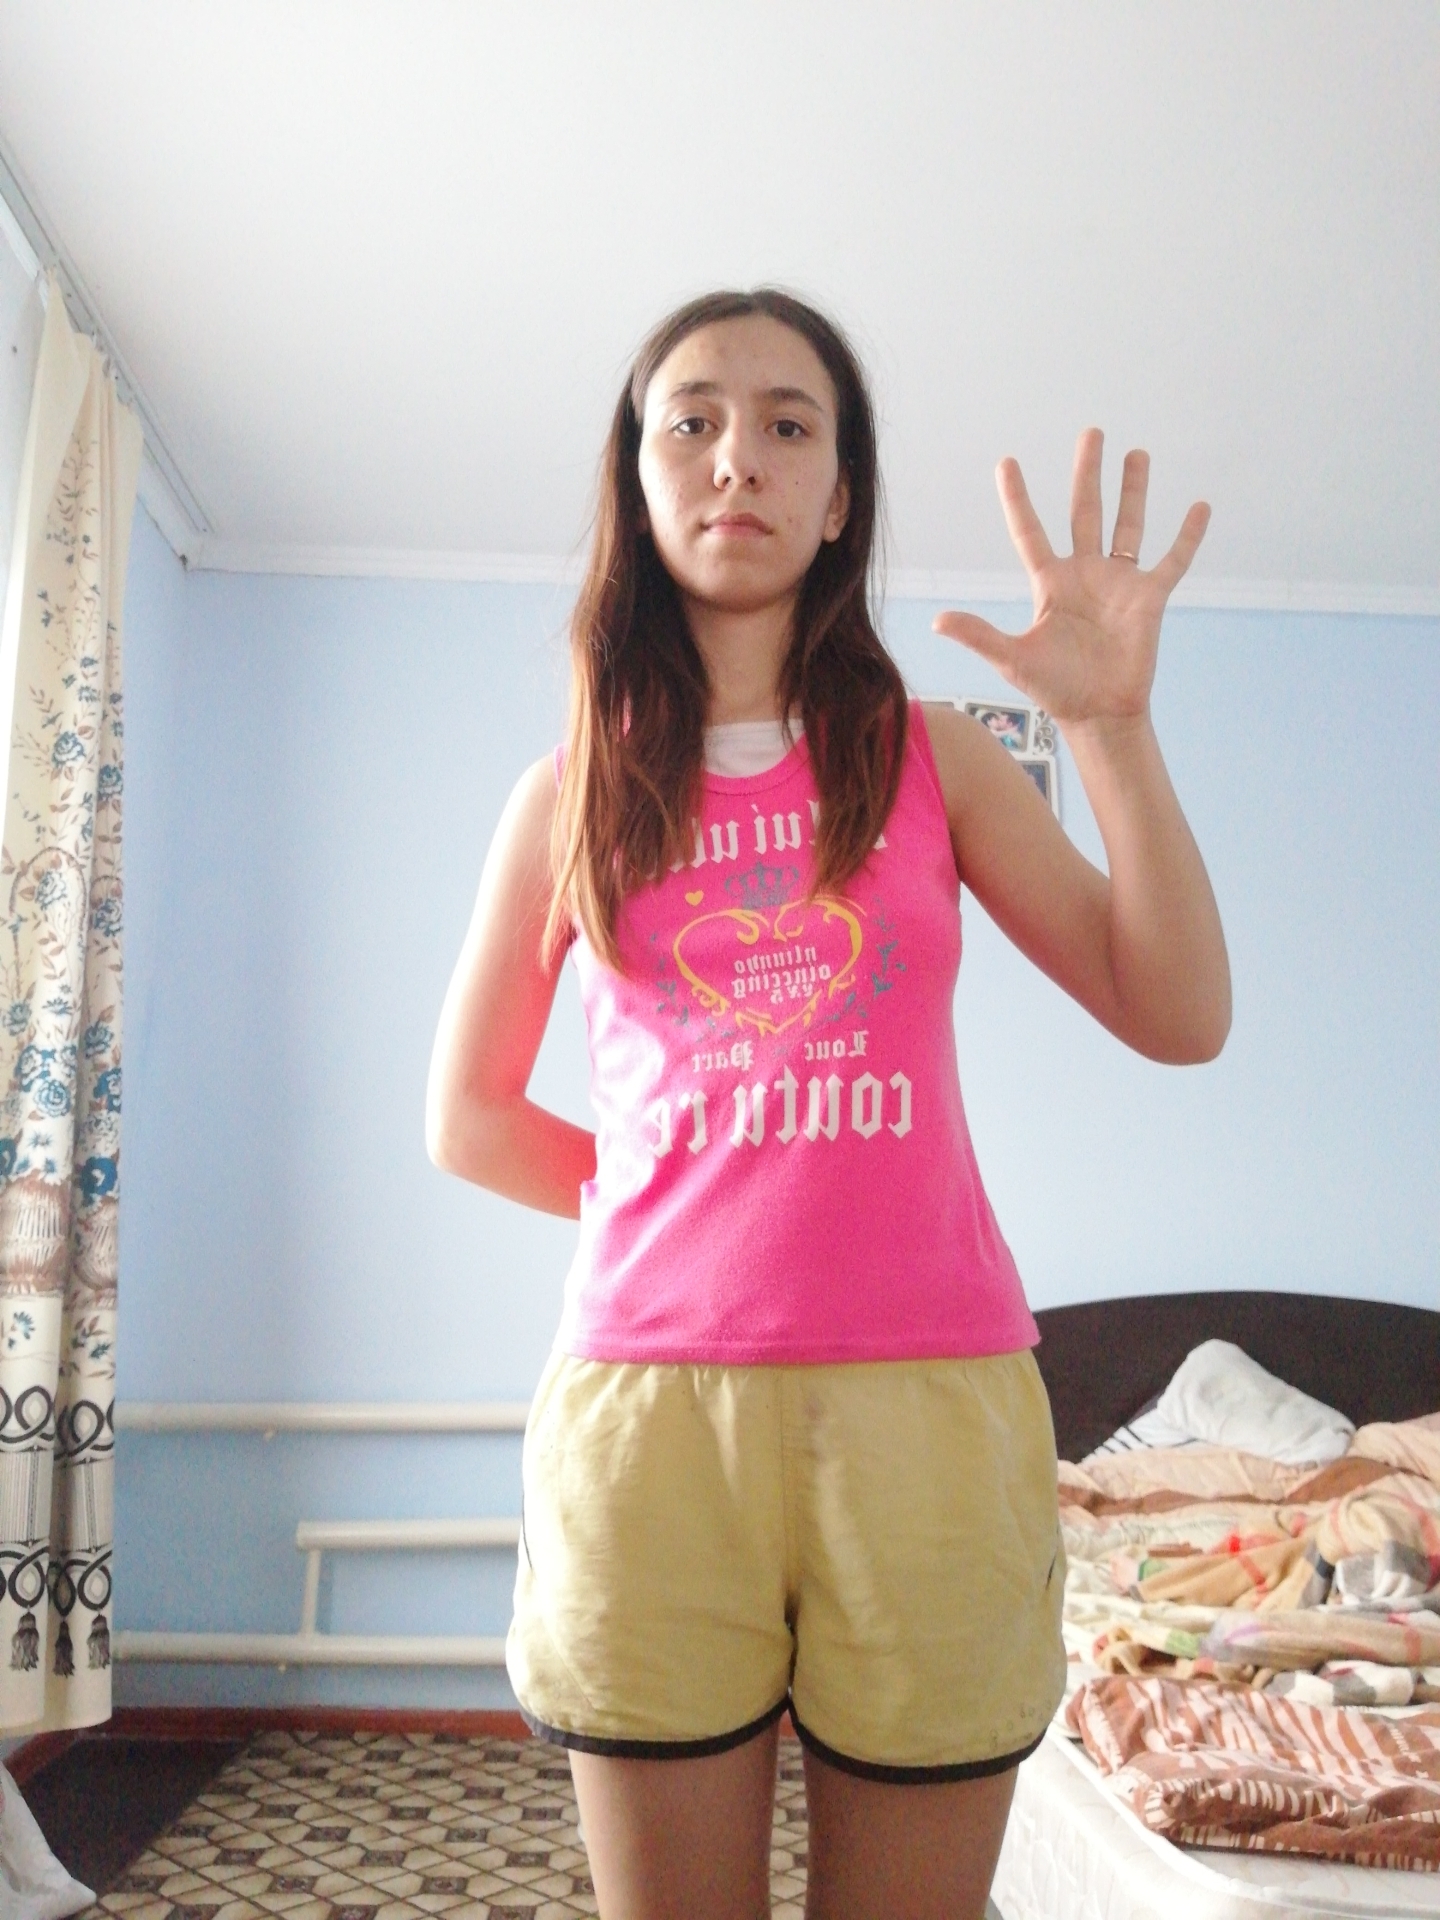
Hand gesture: palm